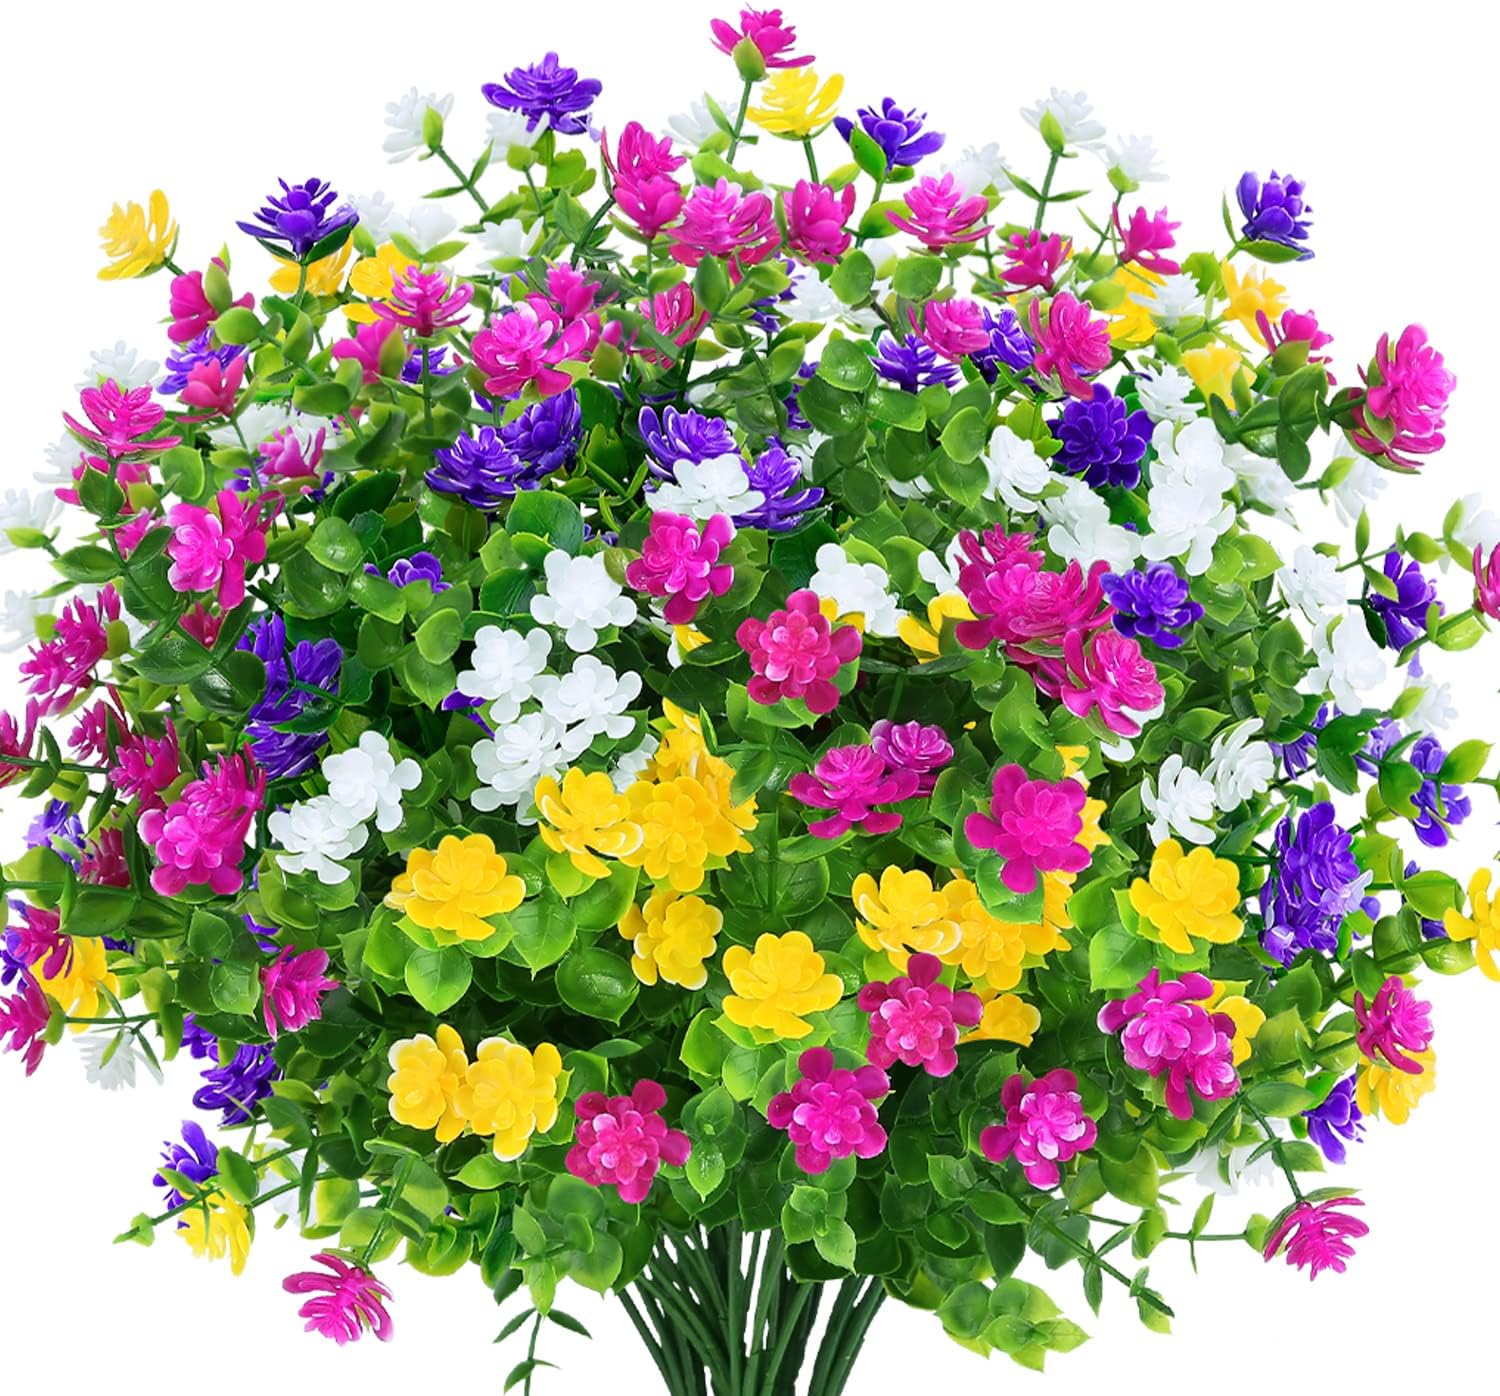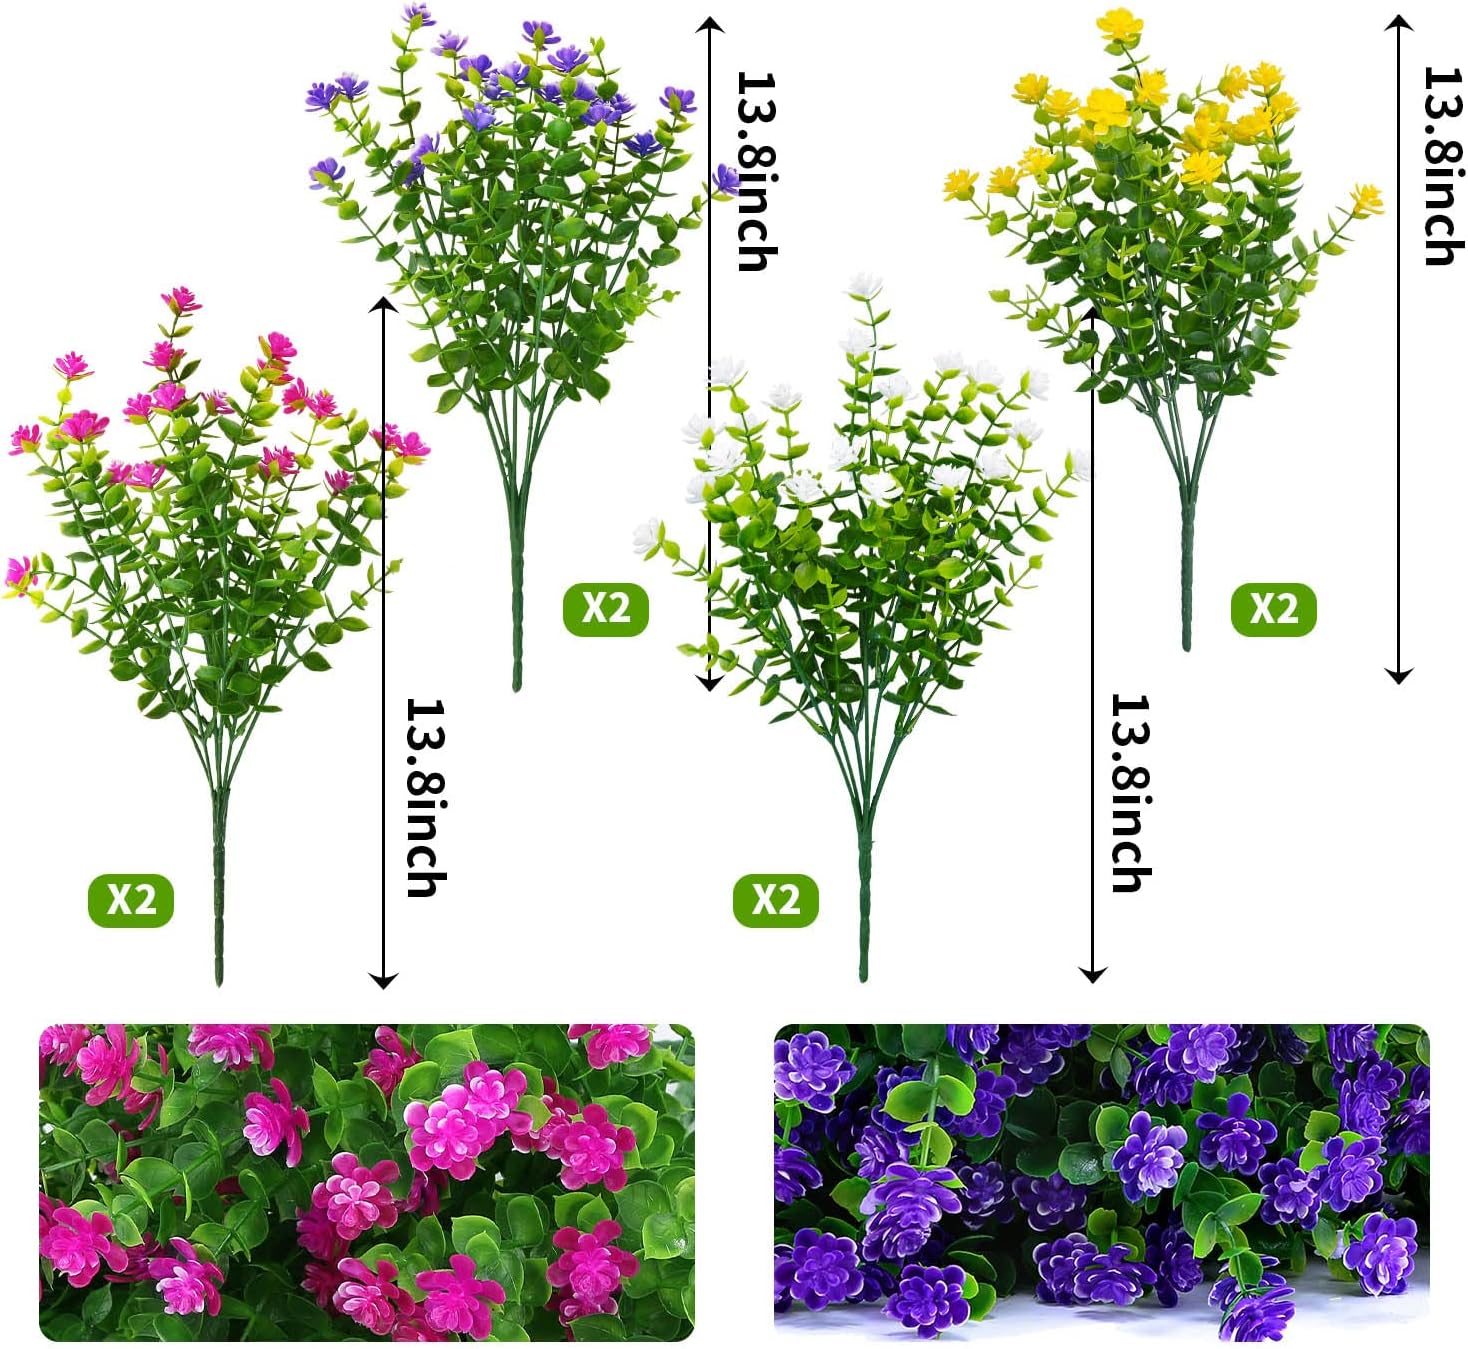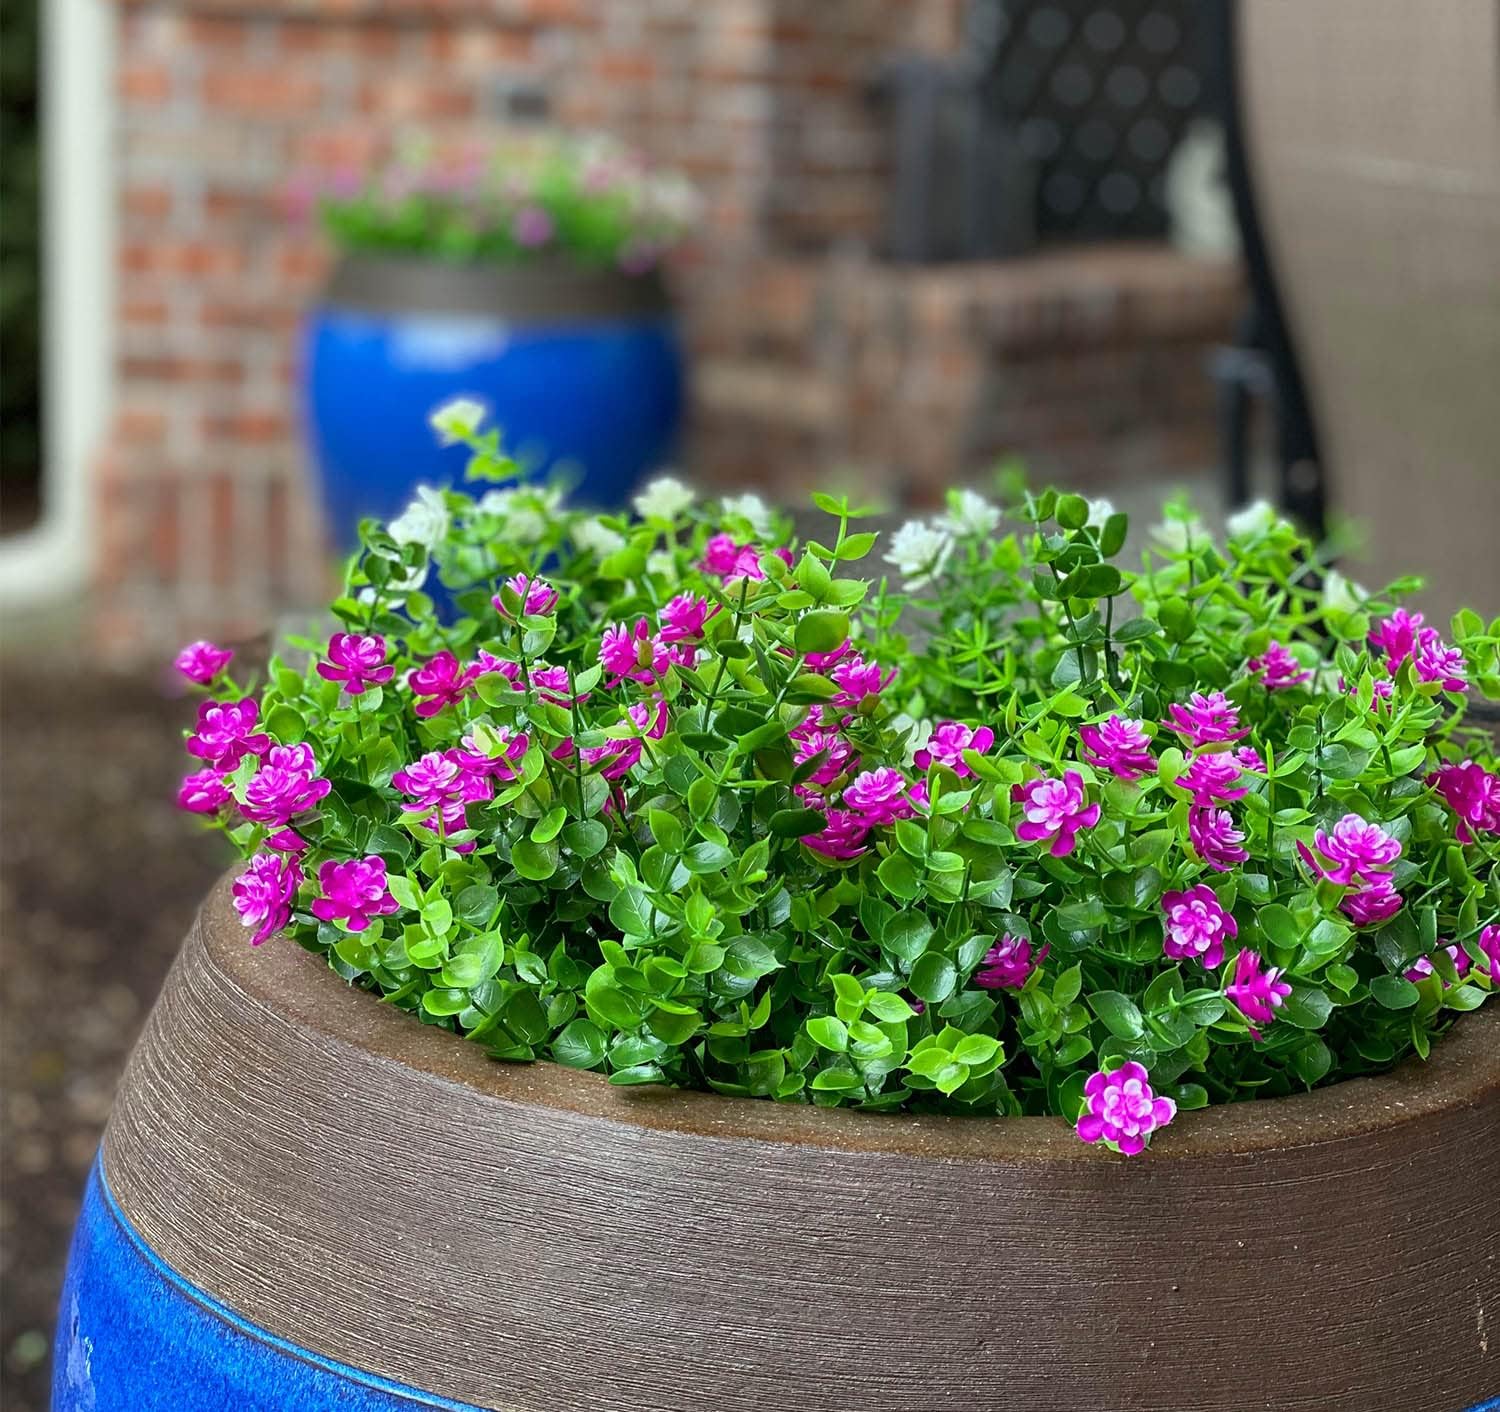
TEMCHY 8 Bundles Artificial Flowers Lifelike No Fade UV Resistant Fake Plastic Flowers Faux Plants for Hanging Planters Outside Porch Window Box Wedding Home Décor - Indoor/Outdoor Use
Category: Amazon Home
Artificial Flowers Look Lifelike Enough and Add a Tough of Nature to Your Space These faux boxwood flowers are nothing short of stunning - Emulated the veins of the leaves that makes it looks like real plants. Our TEMCHY has many different types of faux greenery plants you can decorate your space with and enjoy! Add more sunshine and greenery to your room, office, kitchen, dining room and any other place. Unbelievably realistic! whether for show, or bring freshness - these artificial flowers shrubs will look so live and full of greenery that attract everyone’s deeply. Faux greenery flowers keep your home filled with fresh plants at a very low cost. Combine our TEMCHY artificial plants flowers, the result was amazing! Not limited to one place, with their vibrant color and natural feel, artificial flowers are an excellent accessory for your outdoor or indoor decoration. Perfect for wedding, stages, parks, patio yard, balcony, backyard, Christmas and other indoor outside decoration, add the rural and romantic atmosphere for you. Make your walkway, pathway, staircase standout by bordering our lifelike artificial flowers, create an illusion of enlarged space. Notes: 1.There might be some smell, you can put it in a ventilated place for about one or two days. 2.Occasional washing is required to keep them looking fresh and in tip-top condition all year round. 3.When shipped, each bouquet are putting close in order to reduce space. Customers can adjust it to the most natural state. 4.Due to the light and screen setting difference, the color of item may be slightly different from the pics. 100% Satisfaction Guaranteed: If you’re not completely satisfied, we’ll make it right or your money back. Click ” Add to Cart” Now, an excellent way to bring natural-greenery to your life.
Features: Plastic | Brighten up your life: 8 bundles of fake flowers in total, the mix colored artificial flowers includes white purple, fuchsia, yellow, 2pcs each color. These faux flowers with stems provide effortless, elegant country decor for the home or office. | Realistic and versatile: These artificial flowers are made to mimic nature that look quite lifelike in appearance that you need to touch them in order to realize they’re nor the real thing. They’re beautiful enough for indoor use, yet sturdy enough for outdoor use. | Perfect for outdoor/indoor use: Faux shrub flowers are ideal for outdoor porches, terraces, window box, front door, pots, hanging planters, gardens, landscape, windowsills. They also work great in the home, to spruce up your bathroom or add a touch of lasting color to your kitchen, dinning room table, office desk or fireplace mantel. | Premium materials and full size: Artificial plants flowers are constructed of premium plastic and other quality materials, non-toxic and odorless, and require no water or tending, stay fresh all year round. Each outdoor flowers is about 14” tall x 8”wide. | Great Value and Warm Tips: Buy with confidence, more realistic than other similar products on the market and we offer a full ONE YEAR warranty. Long term exposure to the sun may shorten the service life of these plastic flowers and will cause the color fade.